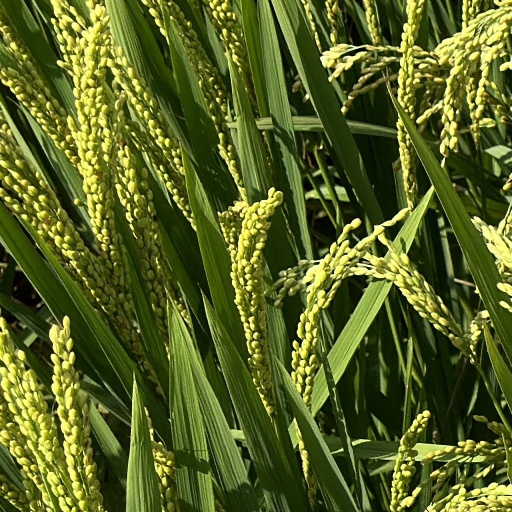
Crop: rice